Ernesto De Pascale

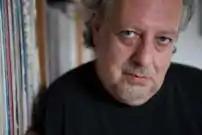
Ernesto De Pascale

Ernesto de Pascale was born in Florence. He attended the famous Liceo Classico Dante in Florence (whose students include actors Davide Riondino and Paolo Hendel, Italian rock icon Piero Pelù, politicians and writers Giorgio Van Straten and Giovanni Gozzini, politician Matteo Renzi) from 1971 on, until he was thrown out for having destroyed his classroom by fire and physical violence. At that high school, he met the seeds of his first band (bassist and singer Alessandro Ulivi) and formed his proto psychedelic band, Implosion, with no music rules but noise. Then in 1976 Ernesto, right out of high school after some very adventurous times, put together Lightshine as a conversion from noise to redneck collar country rock in time for his first radio broadcast.